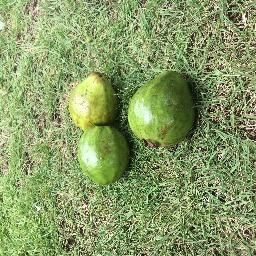
Fruit: Guava
Quality: Good